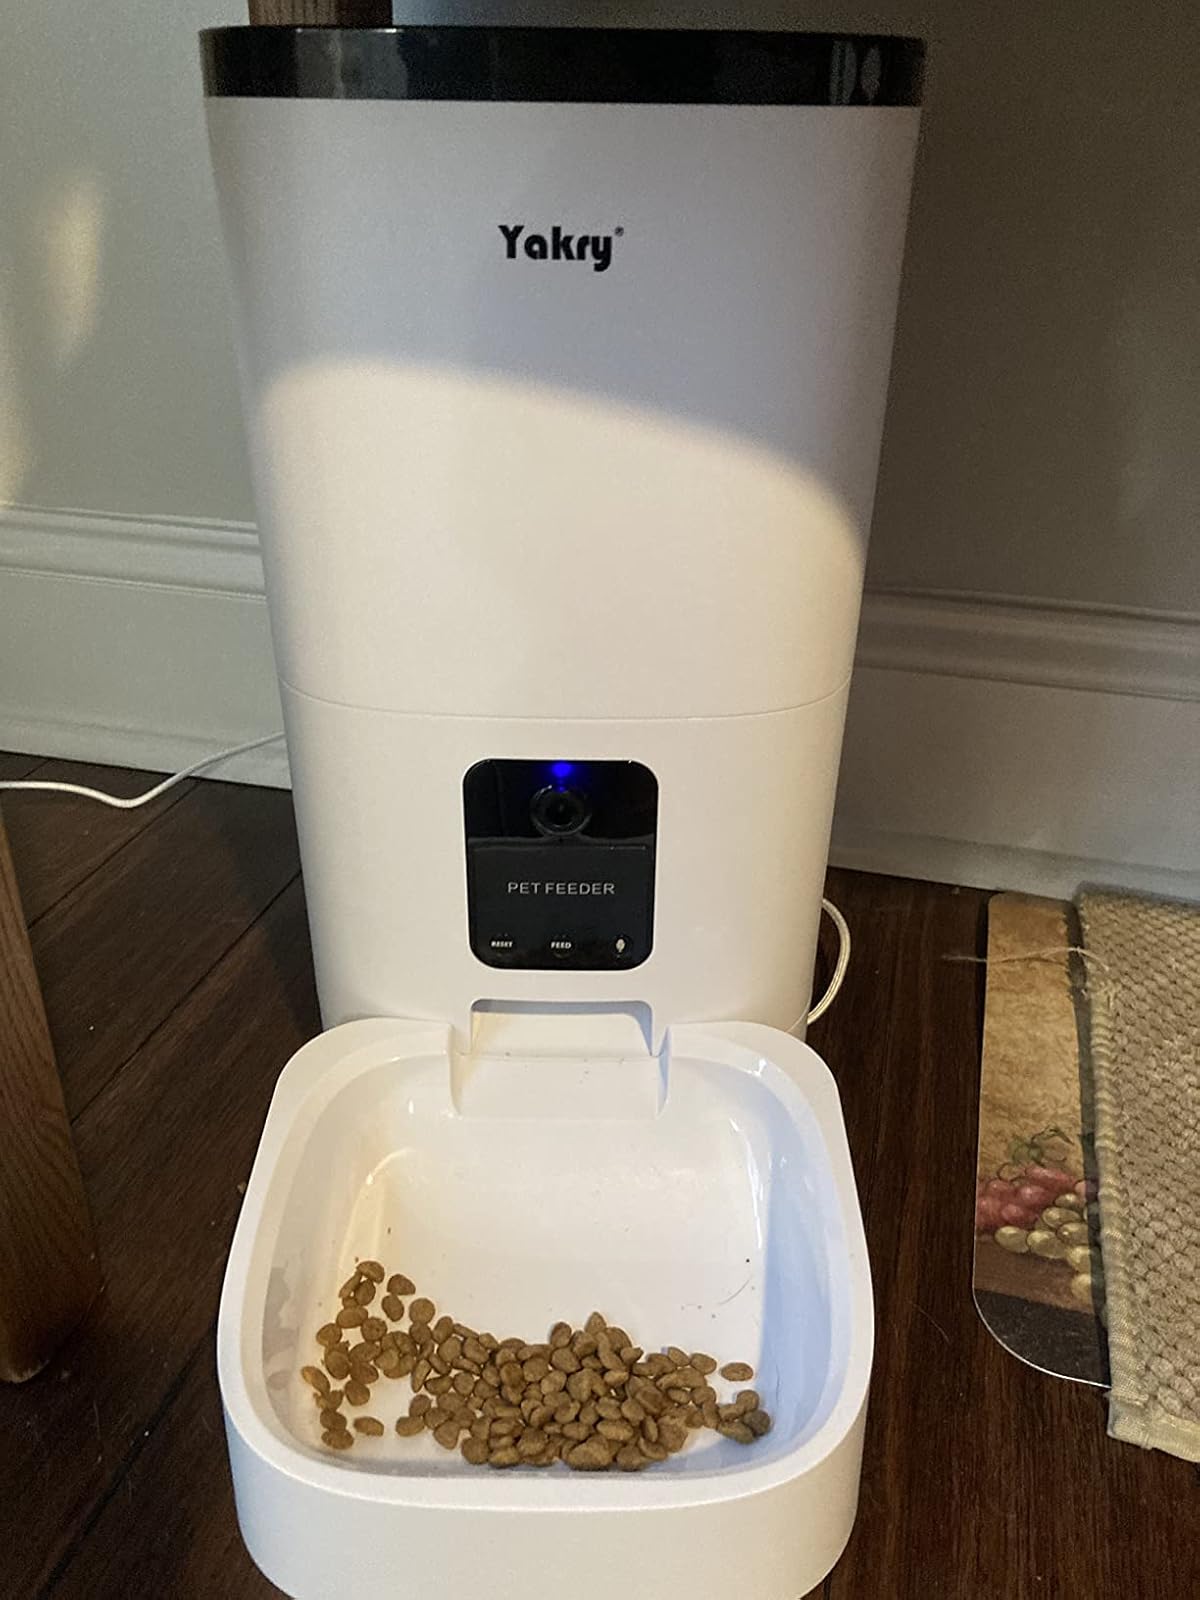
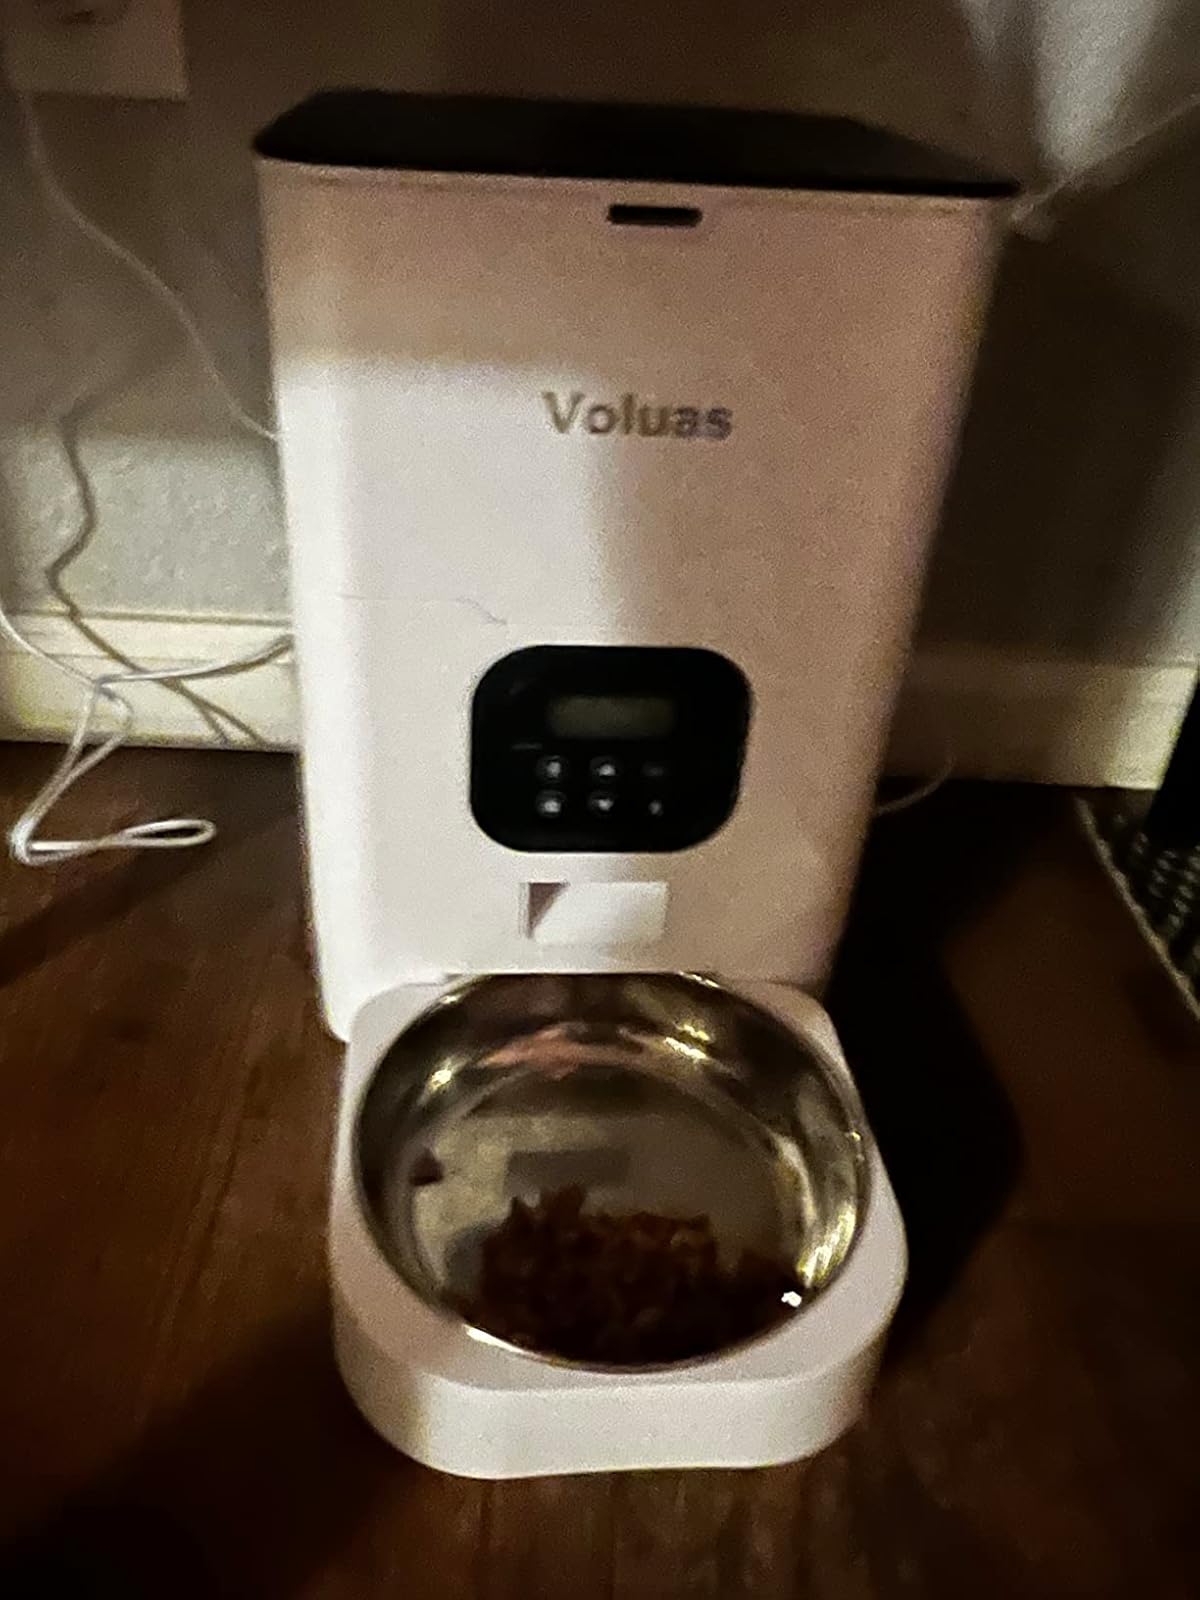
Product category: items_feeder
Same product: no